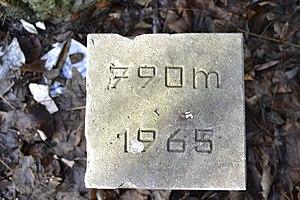
Ancien puits du Charbonnage de Sainte-Marguerite à fr:Liège (Société Bonne Fin), surplombant le carrefour de Fontainebleau
La Société anonyme des Charbonnages de Bonne Espérance, Batterie, Bonne-Fin et Violette est une ancienne société d'exploitation de charbonnages de la région belge de Liège. Sa concession d'activité se situait essentiellement sur le territoire du nord de la ville de Liège.